Fadrique Álvarez de Toledo, 4th Duke of Alba

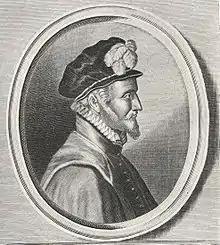
Don Fadrique Álvarez de Toledo, IV Duke of Alba.

Don Fadrique was commander of the Spanish troops during the most bloody phase of the war in the Netherlands. He was in charge of the Spanish troops that slaughtered the populations of Mechelen, Zutphen and Naarden, as well as during the costly Siege of Haarlem. In Mechelen, his troops were allowed to pillage, loot and destroy for three days. These and other pillages were later known in Europe as the Spanish Fury.